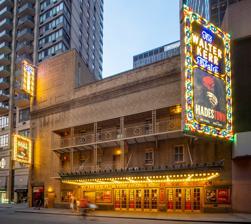
Building: Walter Kerr Theatre
Country: United States of America
Year built: 1921
Broadway theater in Manhattan, New York Walter Kerr Theatre Ritz Theatre Walter Kerr Theatre in 2019 Address 219 West 48th Street Manhattan , New York, US Coordinates 40°45′38″N 73°59′08″W / 40.7606°N 73.9856°W / 40.7606; -73.9856 Owner ATG Entertainment Type Broadway theatre Capacity 975 Production Hadestown Construction Opened March 21, 1921 (103 years ago) ( 1921-03-21 ) Years active 1921–1939, 1942–1943, 1971–1973, 1983–present Architect Herbert J. Krapp Website www .jujamcyn .com The Walter Kerr Theatre , previously the Ritz Theatre , is a Broadway theater at 219 West 48th Street in the Theater District of Midtown Manhattan in New York City . The theater was designed by Herbert J. Krapp and was constructed for the Shubert brothers in 1921. The venue, renamed in 1990 after theatrical critic Walter Kerr , has 975 seats across three levels and is operated by ATG Entertainment . The facade is plainly designed and is made of patterned brick. The auditorium contains Adam-style detailing, two balconies, and murals. The Shuberts developed the Ritz Theatre after World War I as part of a theatrical complex around 48th and 49th Streets. The Ritz Theatre opened on March 21, 1921, with the play Mary Stuart , and it was leased to William Harris Jr. , who operated it for a decade. After many unsuccessful shows, the theater was leased to the Works Progress Administration 's Federal Theatre Project from 1936 to 1939, then served as a CBS and NBC broadcasting studio. The Ritz briefly hosted legitimate shows in 1942 and 1943, and it again functioned as a studio for ABC until 1965. The Ritz was abandoned for several years until Eddie Bracken took over in 1970, renovating it and hosting several short-lived shows from 1971 to 1973. During the 1970s, the Ritz variously operated as a pornographic theater, vaudeville house, children's theater, and poster-storage warehouse. Jujamcyn took over in 1981 and reopened it two years later following an extensive restoration. The theater was renovated again in 1990 and renamed after Kerr. Site The Walter Kerr Theatre is on 219 West 48th Street , on the south sidewalk between Eighth Avenue and Broadway , in the Midtown Manhattan neighborhood of New York City. The rectangular land lot covers 8,034 square feet (746.4 m 2 ), with a frontage of 80 feet (24 m) on 49th Street and a depth of 100 ft (30 m). The Walter Kerr shares the block with the Eugene O'Neill Theatre to the north and Crowne Plaza Times Square Manhattan to the east. Other nearby buildings include One Worldwide Plaza and St. Malachy Roman Catholic Church to the northwest, the Ambassador Theatre and the Brill Building to the northeast, the Morgan Stanley Building to the southeast, the Longacre Theatre and Ethel Barrymore Theatre to the south, and the Samuel J. Friedman Theatre to the southwest. Design The Walter Kerr Theatre (previously the Ritz Theatre) was designed by Herbert J. Krapp and was constructed in 1921 for the Shubert brothers. It is part of a group of six theaters planned by the Shuberts after World War I, of which four were built. Edward Margolies was the general contractor who built the theater. Facade The facade is simple in design, especially when compared with Krapp's other works for the Shubert family. The Ambassador and Ritz theaters, in particular, were designed in patterned brick, with the only ornamentation being in the arrangement of the brick. This sparse ornamentation may be attributed to the lack of money in the years after World War I. Theatrical historian William Morrison described the design scheme as "utilitarian in the extreme", decorated only by fire escapes in front of the facade, as well as brickwork laid in a diamond pattern. A marquee hangs above the entrance at ground level, and a large sign is mounted on the right side of the facade, facing east. Auditorium The auditorium is accessed by a lobby decorated with fake-granite walls and a burgundy ceiling. The Walter Kerr Theatre has an orchestra level and two balconies. The interior layout was similar to Krapp's earlier Broadhurst and Plymouth (now Gerald Schoenfeld) theaters, but the Ritz had fewer seats than either the Broadhurst or the Plymouth, with only about 975 total at the time of opening. The Broadway League cites the theater as having 945 seats, while Playbill gives a figure of 918 seats. Only the orchestra level is wheelchair-accessible; the other seating levels can only be reached by steps. The main restrooms are placed on the first balcony level, but there are wheelchair-accessible restrooms on the orchestra level. Like Krapp's other Broadway houses, the auditorium's interior is decorated in the Adam style. The interior color scheme was originally purple, vermillion, and gold. The Shubert family's design studio oversaw the decorative scheme. A contemporary newspaper article said the interior used a gold leaf design that was "suggestive of the Italian Renaissance". In 1983, the theater was redecorated in pink, mauve, and gray. The proscenium arch at the front of the auditorium was 24 ft (7.3 m) tall and 40 ft (12 m) wide. Above the proscenium arch is a mural that was restored in a 1983 renovation. This mural depicts Diana with two hounds; it is unknown who originally designed the mural. Two other murals had been planned for the Ritz when it opened, but they were not installed until the 1980s. The theater also contains Art Deco chandeliers, lights, and sconces , which date from 1983. History Times Square became the epicenter for large-scale theater productions between 1900 and the Great Depression . During the 1900s and 1910s, many theaters in Midtown Manhattan were developed by the Shubert brothers , one of the major theatrical syndicates of the time. The Shuberts originated from Syracuse, New York , and expanded downstate into New York City in the first decade of the 20th century. The brothers controlled a quarter of all plays and three-quarters of theatrical ticket sales in the U.S. by 1925. After World War I, the Shuberts contemplated the construction of six theaters along 48th and 49th Streets, just north of Times Square. Of these, only four were built, and only three (the Ambassador, O'Neill, and Kerr) survive. Original Broadway run 1920s The Shuberts announced plans for their six new theaters in September 1920. The brothers believed that the sites on 48th and 49th Streets could be as profitable as theaters on 42nd Street , which historically was Times Square's legitimate theatrical hub. A site on 48th Street was selected in addition to three on 49th Street, and Krapp was hired to design the theaters. That February, the Shuberts announced that the theater on 48th Street would be called the Ritz and that it would open the next month. Only 66 days had elapsed from the start of construction to the theater's completion, which the New-York Tribune called a "world's record". The theater opened on March 21, 1921, with John Drinkwater 's Mary Stuart . The next month, William Harris Jr. leased the Ritz Theatre for ten years, and he immediately brought the Porter Emerson Browne play The Bad Man to the Ritz. Later that year, the theater hosted its first hit: the play Bluebeard's Eighth Wife , featuring Ina Claire . The Ritz mostly hosted short runs of plays in its early years, such as Madame Pierre in 1922 with Roland Young . The next year, the theater hosted The Enchanted Cottage with Katharine Cornell , as well as In Love with Love with Lynn Fontanne . The play Outward Bound , with Margalo Gillmore , Leslie Howard , and Alfred Lunt , opened at the Ritz in January 1924. That July, Hassard Short leased the theater for his Ritz Revue, which opened in September and was the theater's first musical production. Also that year, Al Jolson 's Coolidge-Dawes Theatrical League was established at the theater, and the venue staged the John Galsworthy play Old English with George Arliss . The play The Kiss in the Taxi opened at the Ritz in 1925 with Claudette Colbert , and Young Blood with Helen Hayes opened later that year. This was followed in 1927 by Bye, Bye, Bonnie with Ruby Keeler , The Legend of Leonora with Grace George , and The Thief with Alice Brady and Lionel Atwill . A. H. Woods leased the Ritz later that year to show his play The First of These Gentlemen . The play Excess Baggage opened at the end of 1927, featuring Frank McHugh and Miriam Hopkins , and lasted through mid-1928. The next production was also a success: Courage with Janet Beecher , which opened in October 1928 and ran until the following June. Subsequently, the theater hosted Broken Dishes , which opened in November 1929 and featured Donald Meek and Bette Davis . The same month, the popular comedy Mendel, Inc. opened with Smith and Dale , running through the next year. By the end of the 1920s, the Shuberts had taken over the Ritz Theatre's bookings from Harris after several flop runs. 1930s The Federal Theatre Project 's Living Newspaper production, Power (February–August 1937) Many of the Ritz Theatre's productions in the 1930s were short-lived. Among these shows was a version of the English play Nine till Six with an all-female cast in late 1930. The next year saw a two-week run of the Pulitzer Prize -winning play Alison's House , as well as Elliott Lester 's Two Seconds . Additionally, Ruth Draper performed a series of character sketches at the Ritz in late 1932. The Elizabeth McFadden melodrama Double Door occupied the Ritz during late 1933, while Mildred Natwick and Frank Lawton starred the next year in The Wind and the Rain . Other shows of the period included Petticoat Fever in 1935 with Leo G. Carroll and Dennis King , as well as Co-Respondent Unknown in 1936 with Peggy Conklin and Ilka Chase . In December 1936, the Works Progress Administration (WPA)'s Federal Theatre Project hosted a week-long run of its dance program, The Eternal Prodigal , at the Ritz after eleven months of preparation. The theater hosted Power , a show produced as part of the WPA's Living Newspaper series, the following February; it lasted for five months. In November 1937, the Surry Players presented their revival of Shakespeare's As You Like It at the Ritz. Next, Gilbert Miller 's production of the T. S. Eliot play Murder in the Cathedral opened at the Ritz in February 1938, running for six weeks. The WPA then premiered the musical Pinocchio at the Ritz in January 1939, but the production closed that May after the Federal Theatre Project was dissolved. Playhouse Broadcasting studio View of the plain brick facade Lee Shubert leased the Ritz to CBS in October 1939. Consequently, the Ritz became known as CBS Theater No. 4, supplementing three other broadcast studios at 141 West 45th Street, 251 West 45th Street, and 1697 Broadway . CBS quickly put Theater No. 4 into use for the taping of The Gay Nineties Revue and Walter O'Keefe 's Tuesday Night Party . The Ritz had served as a CBS theater for only a few months when NBC signed a 25-week lease for the theater in January 1940. Among other things, the NBC studio was used for taping the TV program 21 Men and a Girl , as well as a speech by 1940 U.S. presidential candidate Wendell Willkie . NBC's lease on the Ritz expired at the beginning of 1942, and the theater returned to legitimate use with the opening of the revue Harlem Cavalcade in May 1942. Leonard Sillman 's New Faces of 1943 opened that December. This was followed in 1943 by a revival of the long-running play Tobacco Road . The Blue Network leased the Ritz Theatre in late 1943, initially using the theater for public-relations broadcasts. The Blue Network studio was used to broadcast Radio Hall of Fame , the first regular-network show to be recorded by television cameras, as well as such events as a concert recital by Thomas Beecham . The Hattie Hill estate sold the theater to the Simon brothers in March 1945; at the time, it was a broadcast studio for WJZ-TV (later WABC-TV ). That November, the Shubert brothers acquired the theater from Leonard H. Burns, Margaret F. Doyle, and Harriet P. Stieff. ABC , which operated WJZ-TV, was leasing the theater for three-year periods as of 1946. It was one of three studios ABC was using by the late 1940s. ABC's broadcasts at the theater included a game show called Stop the Music (for which a second-floor dressing room was equipped with a telephone switchboard ), as well as a Thanksgiving variety show. ABC upgraded the lighting and expanded the Ritz's stage by about 600 sq ft (56 m 2 ) in 1950; this required the removal of all seating in the orchestra. At the time, the Ritz was one of several former Broadway theaters that had been converted to broadcast studios within the last several years. The ABC studio remained in use even as the Shuberts sold the theater to John Minary in July 1956. In turn, Minary sold the theater to real-estate investor Joseph P. Blitz that December; at the time, the venue was reported as having 600 seats. Blitz co-owned the theater with Herbert Fischbach, who in February 1957 bought out Blitz's stake. The Royal Ballet obtained an option on the Ritz in 1962, intending to show four ballets by Alan Carter . Leonard Tow and Roger Euster, owners of the Little Theatre (another Broadway house converted to a studio), acquired the Ritz in 1963. The next year, Euster sold his stake to Leonard B. Moore. Subsequently, the theater was dark from 1965 to 1969. Brief legitimate return, children's theater Marquee In 1970, Eddie Bracken took over the theater. Scott Fagan and Martin Duberman 's rock musical Soon was booked for the Ritz, marking the first legitimate production at the theater in nearly three decades, but Soon soon flopped with three performances in January 1971. This was followed in April 1971 by August Strindberg 's Dance of Death , with Rip Torn and Viveca Lindfors , which closed after five performances. Both of these plays used temporary seats that were installed above the concrete orchestra. Subsequently, the theater hosted pornographic films and vaudeville , with a massage parlor backstage. The producer Arthur Whitelaw and his partners Seth Whitelaw, Ben Gerard, and Joseph Hardy, took a 15-year lease on the Ritz, originally intending to house their Movie Musical Theatre there. They restored the theater in 1972 for $225,000, installing new carpets, chairs, and lighting. The restored theater had 896 seats, though the first two rows of seats could be removed. The Ritz reopened on March 8, 1972, with the musical Children! Children! , featuring Gwen Verdon . The show was so poorly received that it closed the same night. The next show was the play Hurry, Harry in October 1972; like its predecessors, the show was a flop, closing after two performances. This was followed in February 1973 by the British hit No Sex Please, We're British with Maureen O'Sullivan , but it failed on Broadway with 16 performances. After the Ritz had been vacant for several months, the Robert F. Kennedy Theater for Children took over in September 1973, opening the next month. During this time, the children's theater was fighting lawsuits over whether it could be named after the late politician Robert F. Kennedy . The RFK Children's Theater neglected to pay rent and, in 1976, it was evicted from the Ritz under an action brought by the Fidelity Mutual Life Insurance Company of Philadelphia. Afterward, the Ritz was used to store posters. The city government took over the theater, and the venue's roof began to leak. Jujamcyn operation 1980s In 1981, developer Jason Carter and Jujamcyn Theaters submitted bids for the Ritz at a foreclosure auction. Carter won the auction, but he sold the theater to Jujamcyn for $1.7 million, keeping its air rights for the construction of a skyscraper called Ritz Plaza. The Ritz had to continue presenting legitimate shows in exchange for the air rights, but Carter had intended to build apartments above the theater. In August 1981, Jujamcyn announced that it had acquired the Ritz and ANTA (now August Wilson) theaters. Jujamcyn announced it would reopen the Ritz to counterbalance the impending demolition of the Helen Hayes and Morosco theaters two blocks south. Roger Morgan Studios and Karen Rosen of KMR Design oversaw the theater's renovation, which cost $1.5 million. New lighting fixtures and seats were installed, along with new stage lighting, plumbing, and air-conditioning. A new 85 ft-wide (26 m) stage was built, while the 43 ft-wide (13 m) proscenium opening was retained. The second balcony level, used for air-conditioning equipment, was turned into a seating level. The renovation was actually completed in 1982, but Jujamcyn had not been able to book any shows for the 1982–1983 theatrical season. The show Hell of a Town had actually been booked in 1982 but was later dropped. Finally, on May 10, 1983, The Flying Karamazov Brothers reopened the theater with their eponymous juggling show. The next January, Ian McKellen appeared in a solo show, Acting Shakespeare ; it ran for a month. Afterward, the Ritz tried limiting the audiences for several shows to 499 seats, because a 500-seat house would require negotiations with Broadway theatrical unions. Broadway theatrical unions had classified the Ritz as "endangered" because it was consistently underused. Producer Morton Gottlieb first proposed the 499-seat plan for his play Dancing in the End Zone in 1984. This was followed by Doubles in 1985, which subsequently became a success and switched to using the theater's full capacity, as well as the revue Jerome Kern Goes to Hollywood in 1986. The New York City Landmarks Preservation Commission (LPC) had started considering protecting the Ritz as a landmark in 1982, with discussions continuing over the next several years. While the LPC commenced a wide-ranging effort to grant landmark status to Broadway theaters in 1987, the Ritz was among the few theaters for which the LPC denied either exterior or interior landmark status. Among the theater's productions in 1987 were the play A Month of Sundays , the musical Nite Comic , and a Penn & Teller special. In 1989, Rocco Landesman announced that the theater would be refurbished for $1.9 million and that it would be renamed for drama critic Walter Kerr . The last production staged at the Ritz prior to its renaming was Chu Chem , which ran from April to May 1989. By the end of the year, the facade had been cleaned at a cost of $400,000. 1990s and 2000s The theater reopened on March 5, 1990, with a musical tribute to Walter Kerr. The first production at the newly renovated theater was August Wilson 's The Piano Lesson , which opened the next month, running through January 1991. The Shuberts, the Nederlanders, and Jujamcyn formed the Broadway Alliance in June 1990, wherein each company set aside one of its theaters to present dramas and comedies at reduced ticket prices. The program covered the Belasco , Nederlander , and Walter Kerr theaters. The Paul Rudnick play I Hate Hamlet then opened in April 1991 and ran for 80 performances. This was followed in 1992 by Abraham Tetenbaum's short-lived play Crazy He Calls Me and Wilson's Two Trains Running . Tony Kushner 's Angels in America: Millennium Approaches , the first part of a two-part play, opened in May 1993. The second part, Angels in America: Perestroika , opened in November 1993; the two parts were performed in repertory until the end of 1994. Terrence McNally 's play Love! Valour! Compassion! transferred from off-Broadway in 1995, and Patti LuPone performed a solo concert later that year for 46 performances. Wilson's Seven Guitars premiered at the Walter Kerr in 1996, followed by a revival of Noël Coward 's play Present Laughter . The dance special Forever Tango launched at the Walter Kerr in 1997, running for nine months. The next two productions were hits by Irish playwrights. Martin McDonagh 's off-Broadway play The Beauty Queen of Leenane moved to the Walter Kerr in 1998, followed the next year by Conor McPherson 's The Weir . Coward's Waiting in the Wings had its first Broadway production at the Walter Kerr in December 1999, relocating three months later to the Eugene O'Neill Theatre . The Eugene O'Neill play A Moon for the Misbegotten was then revived in March 2000, running for several months. David Auburn 's play Proof transferred from off-Broadway that October, running for 917 performances through January 2003. Next, the comedy Take Me Out opened in February 2003 and ran for a year, This was followed in April 2004 by the short-lived drama Sixteen Wounded , then in December 2004 by Wilson's Gem of the Ocean . After Jujamcyn president James Binger died in 2004, Rocco Landesman bought the Walter Kerr and Jujamcyn's four other theaters in 2005, along with the air rights above them. Jordan Roth joined Jujamcyn as a resident producer the same year. John Patrick Shanley 's play Doubt: A Parable also opened at the Walter Kerr in 2005, running for over a year. Subsequently, the musical Grey Gardens opened in late 2006 for a 307-performance run, and Chazz Palminteri 's solo show A Bronx Tale launched at the theater in 2007. The Walter Kerr showed several relatively short runs in 2008 and 2009, including A Catered Affair , The Seagull , and Irena's Vow . In 2009, Roth acquired a 50 percent stake in Jujamcyn and assumed full operation of the firm when Landesman joined the National Endowments of the Arts. At the end of that year, the Stephen Sondheim musical A Little Night Music was revived, running until January 2011. 2010s to present Stage of the Walter Kerr Theatre with the set of Hadestown The first new productions of the 2010s were a revival of John Guare 's The House of Blue Leaves in 2011, followed the same year by the musical Lysistrata Jones . The Walter Kerr then hosted the plays Clybourne Park , The Heiress , and The Testament of Mary over the next two years, as well as a revival of the Forever Tango dance special in mid-2013. The musical comedy A Gentleman's Guide to Love and Murder opened in November 2013, and it stayed for almost 1,000 performances through the beginning of 2016, having nearly failed early on. The next two shows were revivals: Arthur Miller 's drama The Crucible , which opened in March 2016, and William Finn and James Lapine 's musical Falsettos , which opened that October. The Walter Kerr then hosted an original production of the musical Amélie in April and May 2017. That October, musician Bruce Springsteen commenced his concert special Springsteen on Broadway , which was originally supposed to stay at the theater for eight weeks. The show instantly became popular and was extended three times, the last performance being December 15, 2018. The musical Hadestown was the next show to open at the Walter Kerr, premiering in April 2019; as of 2023 [update] , it is the longest-running show in the theater's history. All Broadway theaters temporarily closed on March 12, 2020 , due to the COVID-19 pandemic . The Walter Kerr reopened on September 2, 2021, with performances of Hadestown . Jujamcyn and Ambassador Theatre Group (ATG) agreed to merge in early 2023; the combined company would operate seven Broadway theaters, including the Walter Kerr. In July 2023, Jordan Roth sold a 93 percent stake in Jujamcyn's five theaters, including the Walter Kerr Theatre, to ATG and Providence Equity . Notable productions Productions are listed by the year of their first performance. This list only includes Broadway shows; it does not include other live shows or films presented at the theater, nor does it include shows that were taped there. Ritz Theatre Notable productions at the theater Opening year Name Refs. 1921 The Bad Man 1921 Bluebeard's Eighth Wife 1922 It Is the Law 1923 The Humming Bird 1923 The Sporting Thing To Do 1923 The Enchanted Cottage 1924 Outward Bound 1925 A Kiss in a Taxi 1927 The Legend of Leonora 1929 Soldiers and Women 1931 Alison's House 1931 Two Seconds 1933 Before Morning 1935 Abide with Me 1937 As You Like It 1938 Time and the Conways 1938 Murder in the Cathedral 1942 My Sister Eileen 1943 Tobacco Road 1971 Soon 1971 Dance of Death 1972 Children! Children! 1973 No Sex Please, We're British 1983 The Flying Karamazov Brothers 1984 Acting Shakespeare 1988 Penn & Teller 1989 Chu Chem Walter Kerr Theatre Since its reopening, the Walter Kerr has housed seven winners of the Tony Award for Best Play : Angels in America: Millennium Approaches , Angels in America: Perestroika , Love! Valour! Compassion! , Proof , Take Me Out , Doubt , and Clybourne Park . It also housed two winners of the Tony Award for Best Musical: A Gentleman's Guide to Love and Murder and Hadestown . Notable productions at the theater Opening year Name Refs. 1990 The Piano Lesson 1991 I Hate Hamlet 1992 Two Trains Running 1993 Angels in America 1995 Love! Valour! Compassion! 1996 Patti LuPone on Broadway 1996 Seven Guitars 1996 Present Laughter 1998 The Beauty Queen of Leenane 1999 The Weir 1999 Waiting in the Wings 2000 A Moon for the Misbegotten 2000 Proof 2003 Take Me Out 2004 Gem of the Ocean 2005 Doubt: A Parable 2006 Grey Gardens 2007 A Bronx Tale 2008 A Catered Affair 2008 The Seagull 2009 Irena's Vow 2009 A Little Night Music 2011 The House of Blue Leaves 2011 Lysistrata Jones 2012 Clybourne Park 2012 The Heiress 2013 The Testament of Mary 2013 A Gentleman's Guide to Love and Murder 2016 The Crucible 2016 Falsettos 2017 Amélie 2017 Springsteen on Broadway 2019 Hadestown References Notes